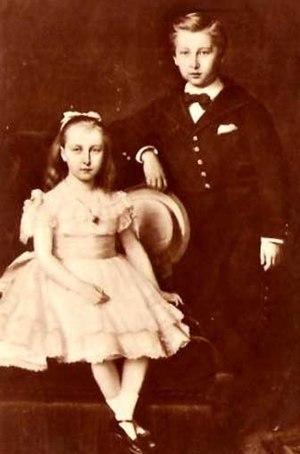
Prince Baudouin et princesse Henriette (qui deviendra duchesse de Vendôme) de Belgique, enfants du prince Philippe, comte de Flandre et de la princesse Marie de Hohenzoller.
Henriette Marie Charlotte Antoinette de Belgique, princesse de Belgique, princesse de Saxe-Cobourg et Gotha, duchesse en Saxe et, par son mariage, duchesse de Vendôme, née le 30 novembre 1870 au palais du comte de Flandre, à Bruxelles et morte le 28 mars 1948 à Sierre, est la fille de Philippe de Belgique, comte de Flandre, frère du roi Léopold II, et de la princesse Marie de Hohenzollern-Sigmaringen.